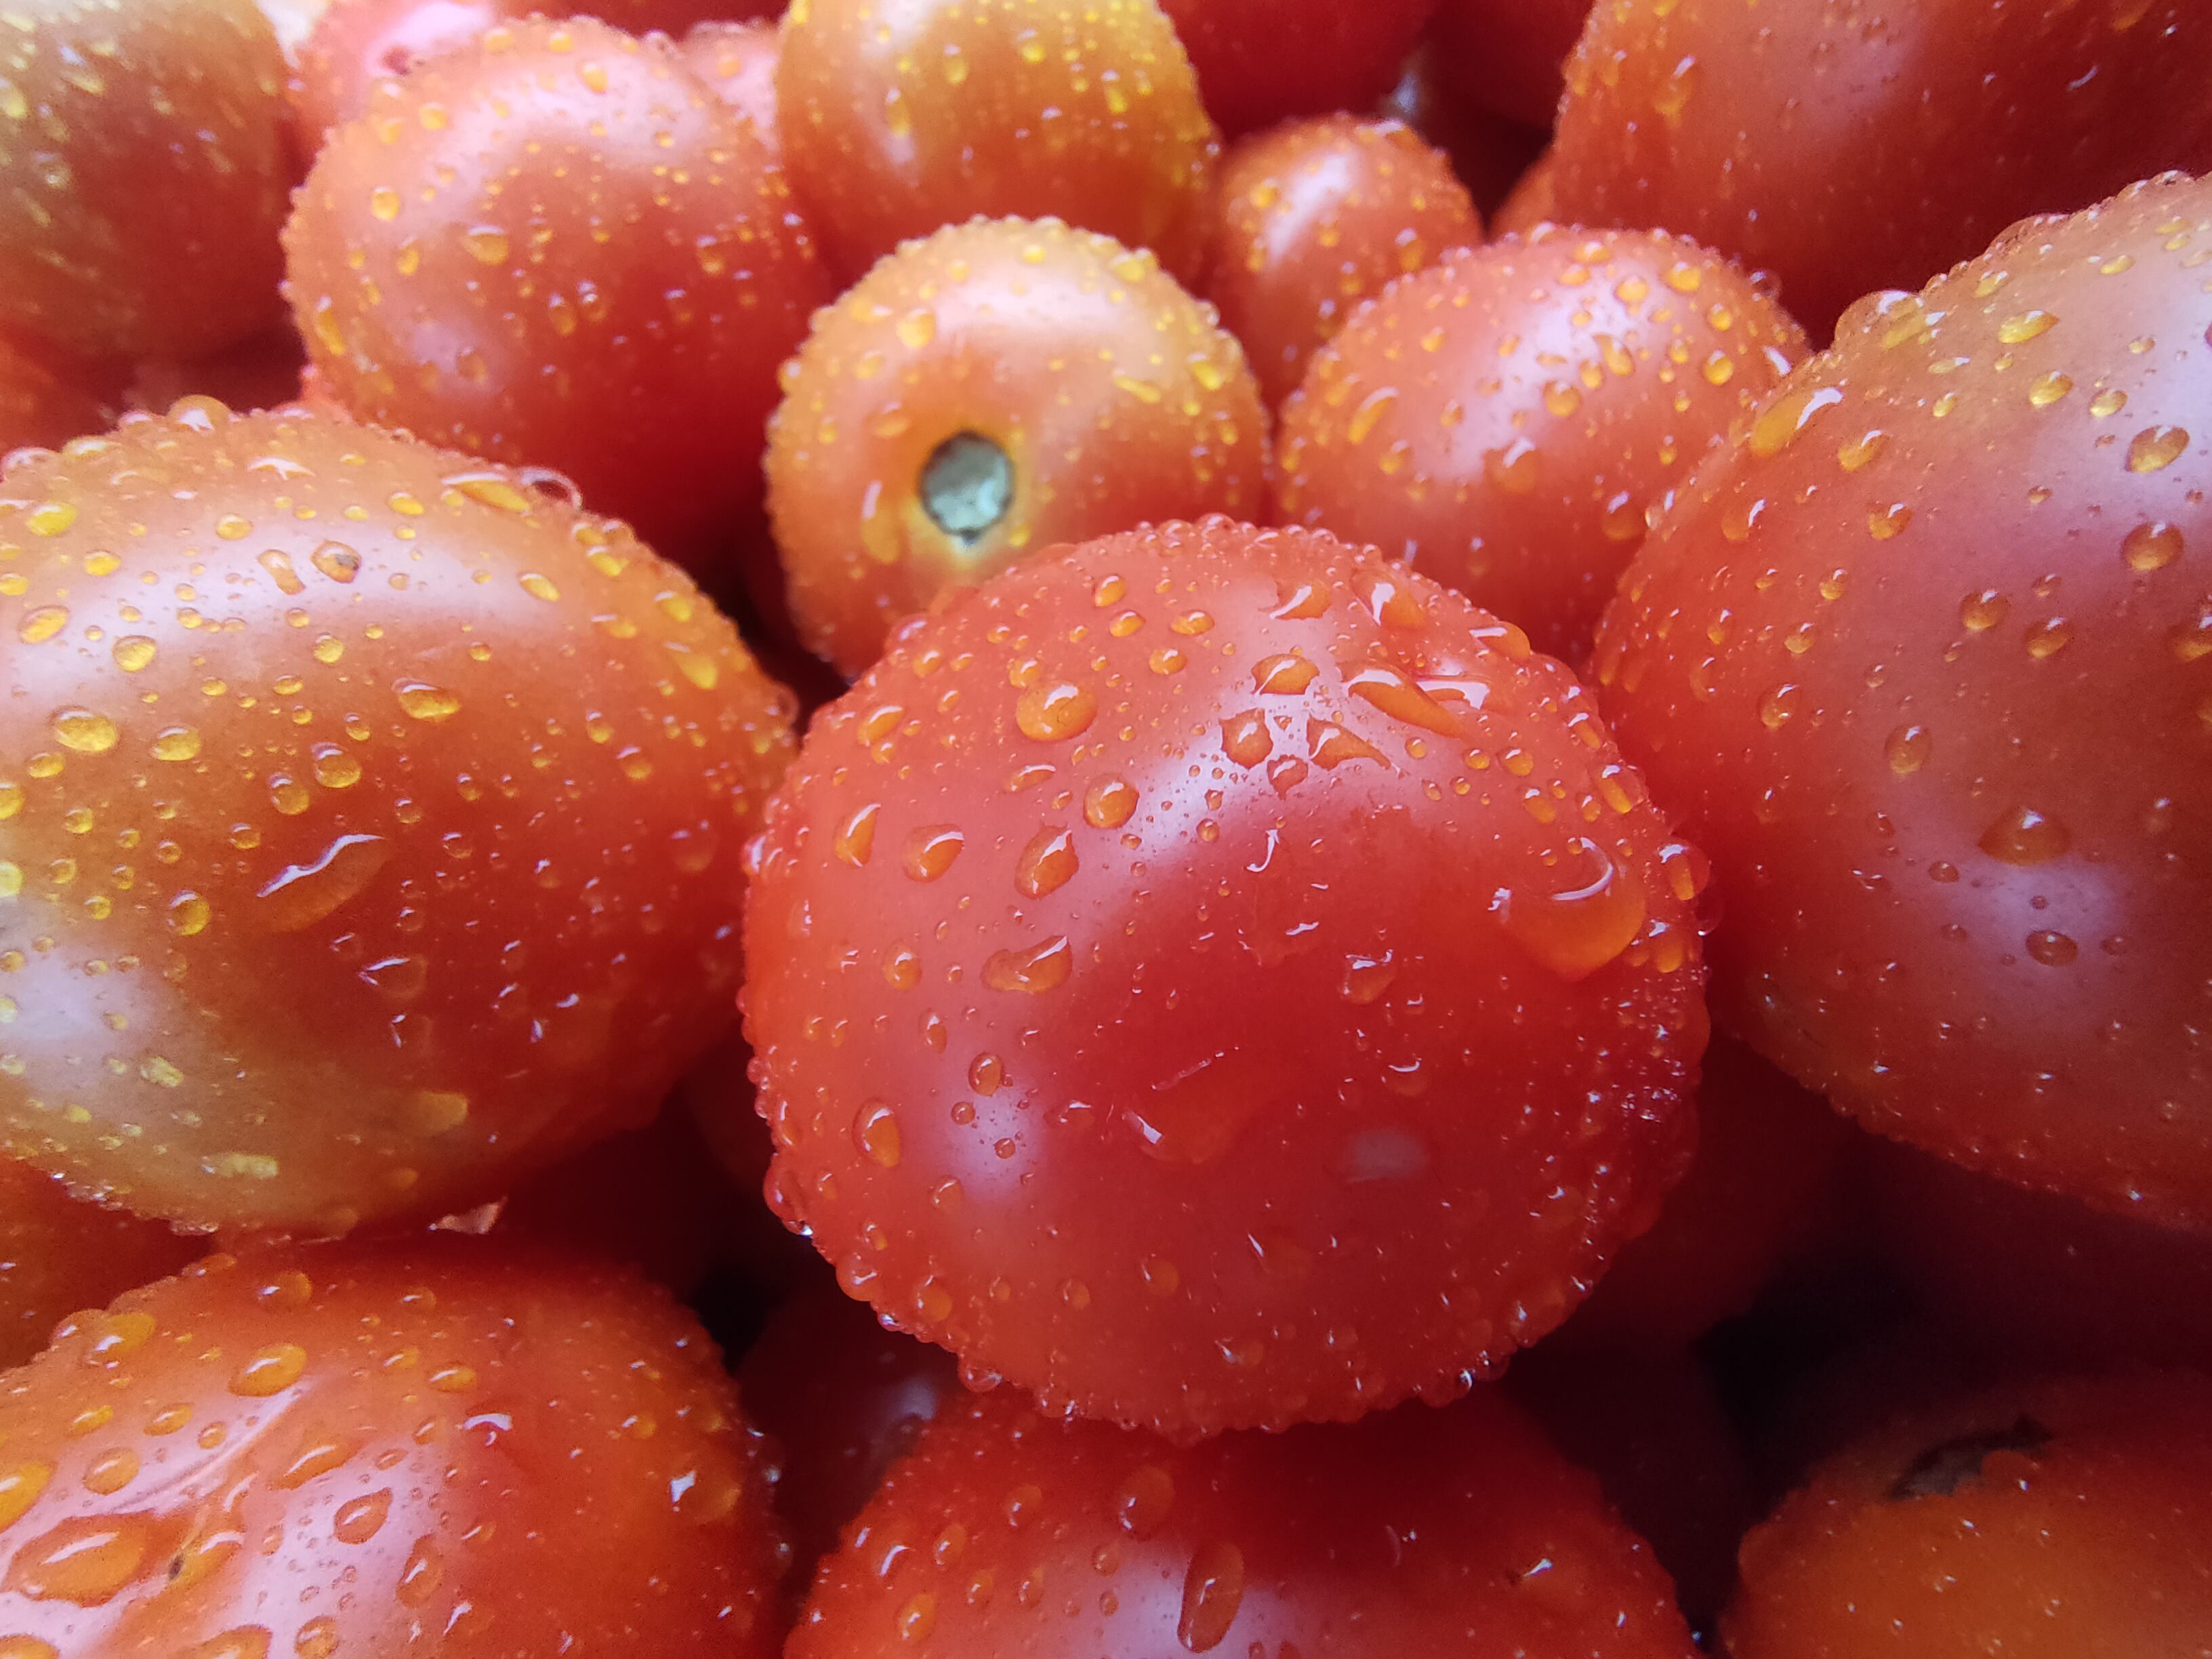
Label: Solanum Iycopersicum